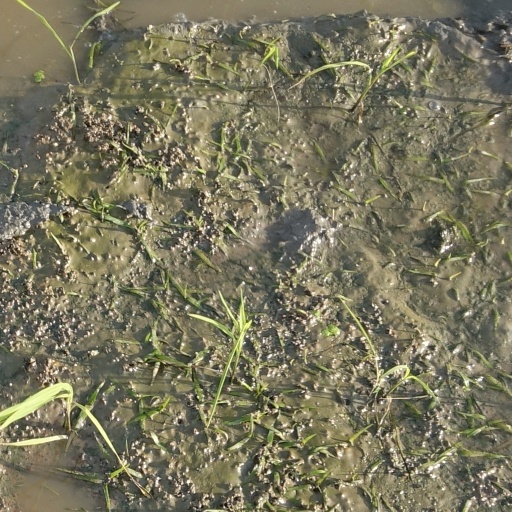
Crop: rice